GameCube

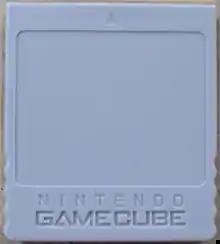
Memory Card 59

The GameCube features two memory card ports for saving game data. Nintendo released three memory card options: Memory Card 59 in gray (512 KB), Memory Card 251 in black (2 MB), and Memory Card 1019 in white (8 MB). These are often advertised in megabits instead: 4 Mb, 16 Mb, and 64 Mb, respectively. Memory cards with larger capacities were released by third-party manufacturers.